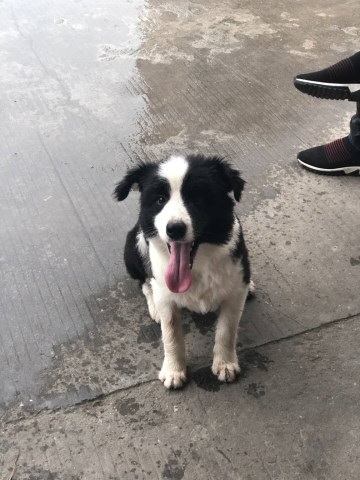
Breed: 2594-n000109-Border_collie